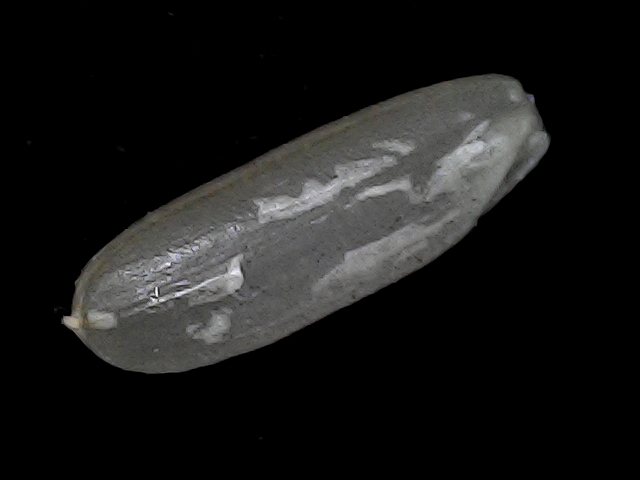
Rice variety: BD56